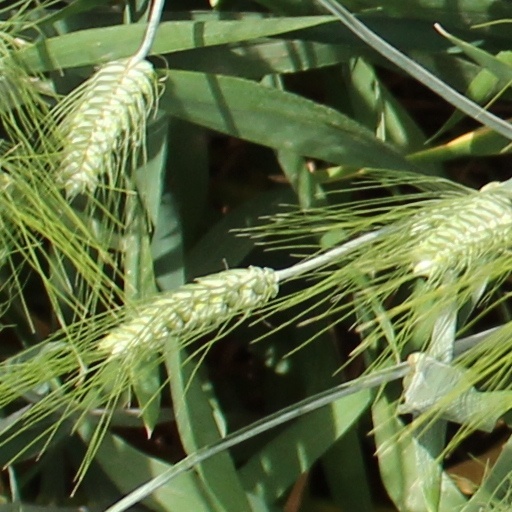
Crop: wheat